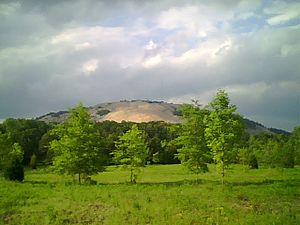
Margaret Mitchell / Ægteskab
På egnen ved Stone Mountain, her set sydfra, kom Margaret Mitchell ud for endnu en rideulykke.
Margaret Munnerlyn Mitchell var en amerikansk forfatter. I sin levetid udgav Mitchell kun én roman, Borte med blæsten, der til gengæld gav hende verdensberømmelse, samt Pulitzerprisen for 1937. Hendes klassiske skildring af sydstaterne under den amerikanske borgerkrig blev filmatiseret i 1939 med Vivien Leigh og Clark Gable i hovedrollerne.